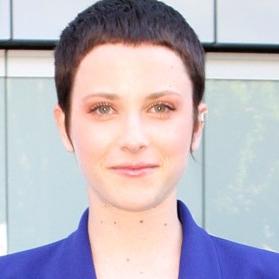
Age: 19